Operation Postmaster

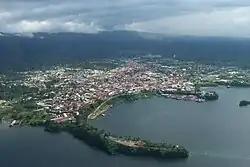
Modern (2007) picture of Santa Isabel from the air

SOE agent Richard Lippett had obtained employment with the shipping company John Holt & Co (Liverpool), which had business offices on the island. Having taken up the post, he started to make preparations for the raid. He became aware that the crew of "Duchessa d'Aosta" were in the habit of accepting invitations to parties ashore and had held their own party aboard ship on 6 January 1942. Under the guise of a party-goer, Lippett managed to gain information about the readiness of the ship for sea, crew numbers, and the watch arrangements.